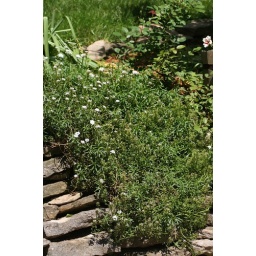
Candytuft over rock wall